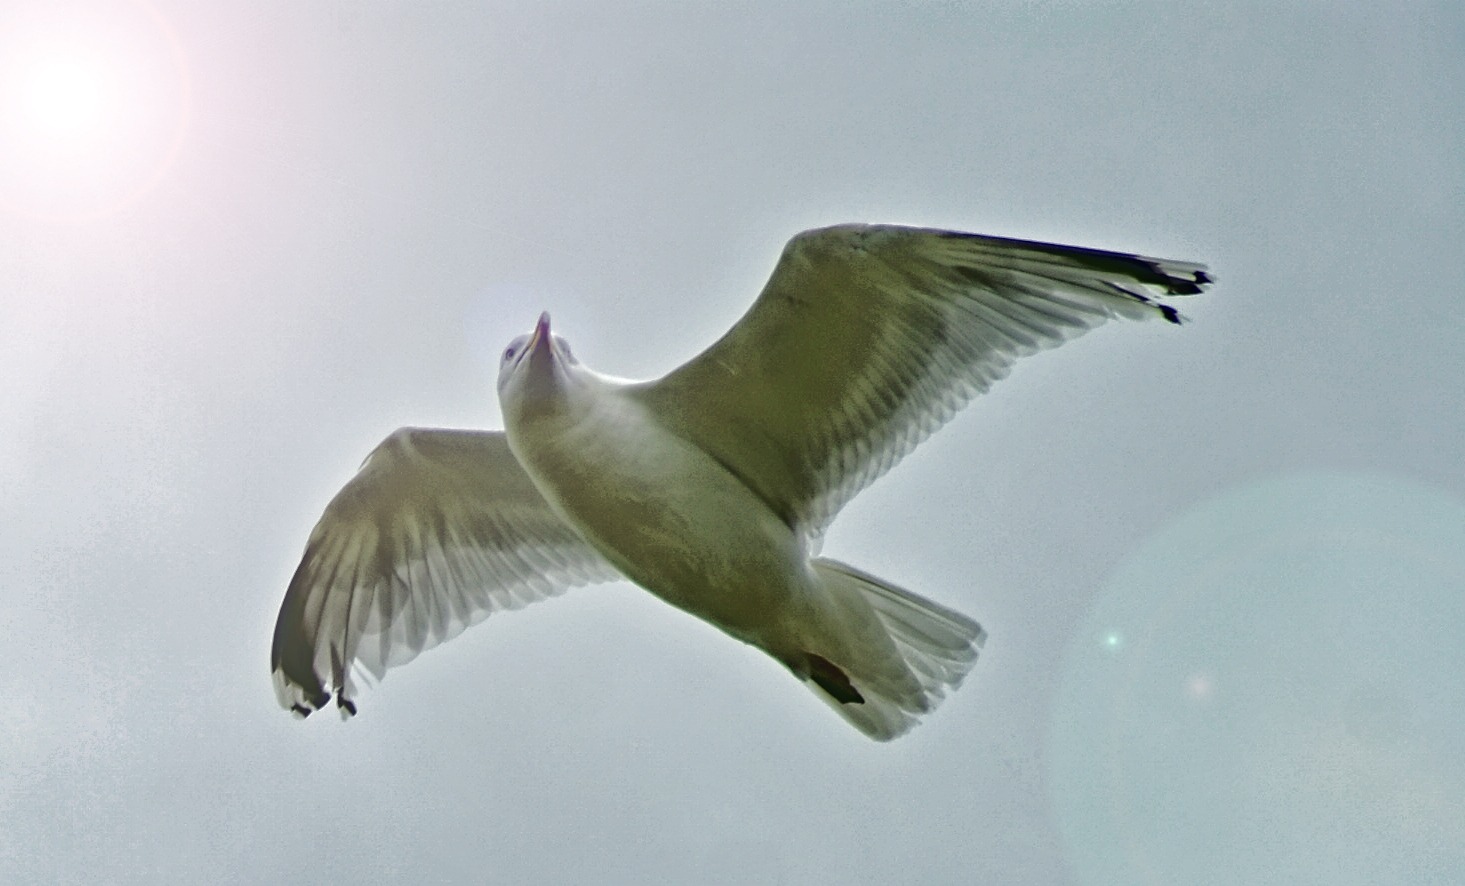
bird, wing, sky, seabird, flying, seagull, gull, beak, flight, soaring, vertebrate, shore bird, charadriiformes, european herring gull, accipitriformes